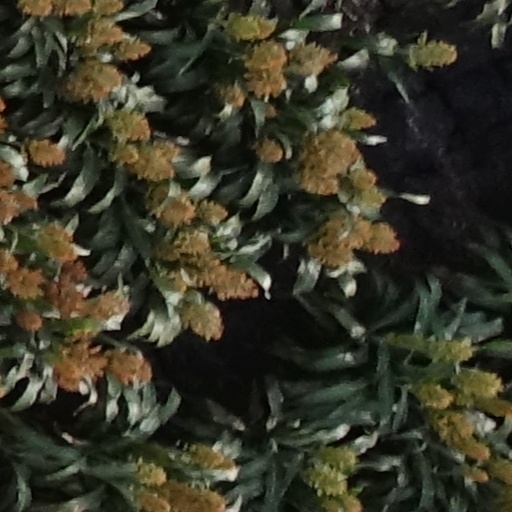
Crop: sorghum